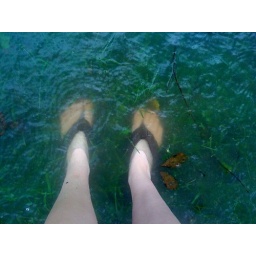
ankle deep water at my in-law's house in saucier, ms